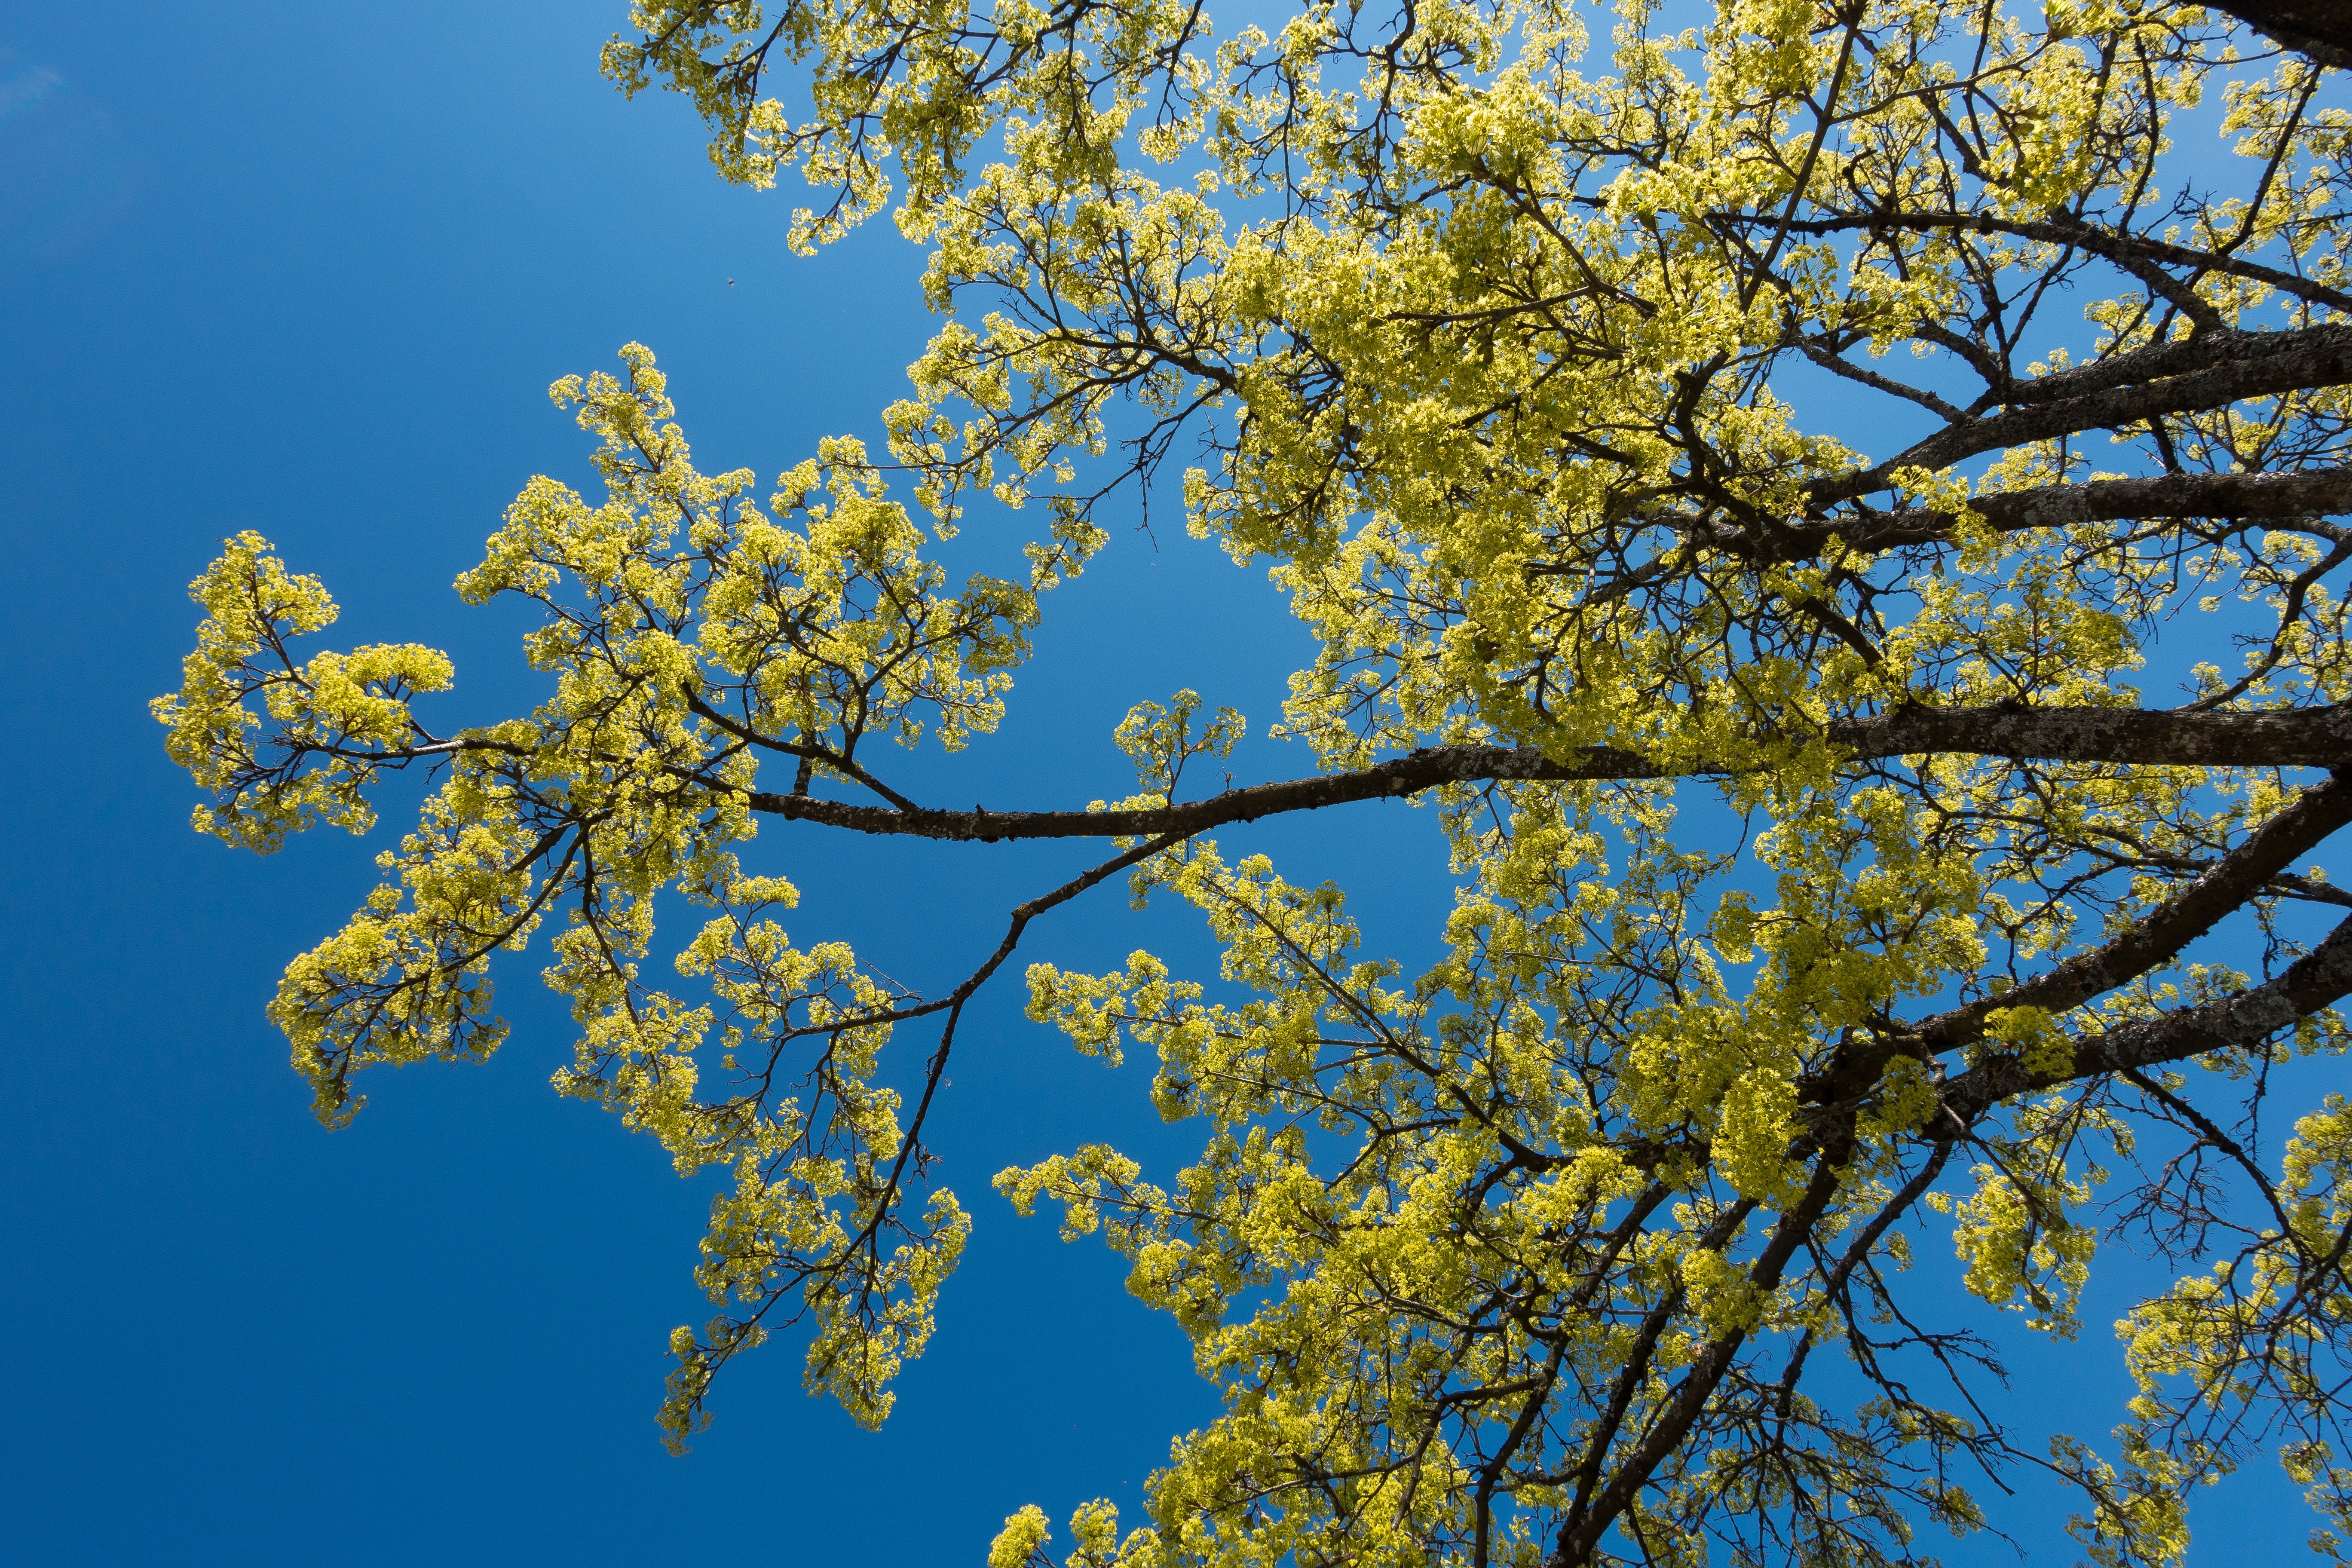
tree, branch, blossom, plant, sky, sunlight, leaf, flower, bloom, spring, green, produce, autumn, blue, season, maple, blossomed, inflorescence, flowering plant, maidenhair tree, yellow green, acer platanoides, woody plant